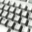
Label: keyboard